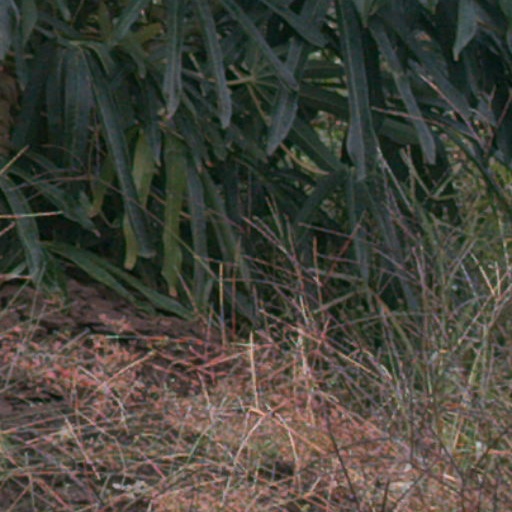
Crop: cassava